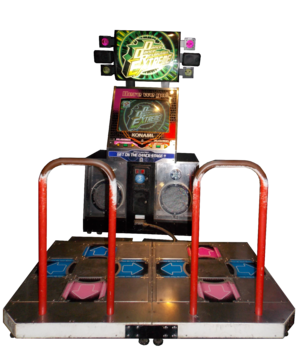
Machine de Dance Dance Revolution Extreme aux Cinémas Cineplex Yorkdale. À noter que les autocollants ""NOW it's your Turn